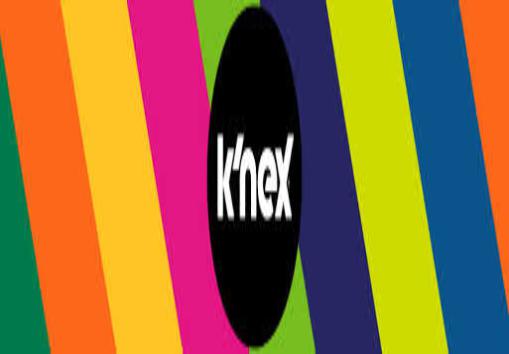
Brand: k'nex
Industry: Electronic